Rector (academia)

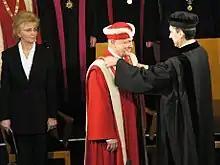
Inauguration of Rector Lubomír Dvořák (Palacký University)

A rector (Latin for 'ruler') is a senior official in an educational institution, and can refer to an official in either a university or a secondary school. Outside the English-speaking world, the rector is often the most senior official in a university, while in the United States, the equivalent is often referred to as the president, and in the United Kingdom and Commonwealth of Nations, the equivalent is the Vice-chancellor. The term and office of a rector can be referred to as a rectorate. The title is used widely in universities in Europe and is very common in Latin American countries. It is also used in Brunei, Macau, Turkey, Russia, Pakistan, the Philippines, Indonesia, Israel and the Middle East. In the ancient universities of Scotland the rector, elected by students (and staff at Edinburgh), is formally the third most senior officer of the university and was historically responsible for chairing the university court.